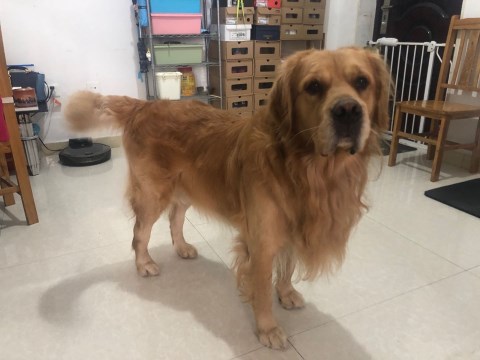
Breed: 5355-n000126-golden_retriever